Nizhny Novgorod Kremlin

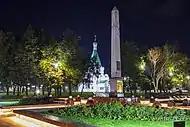

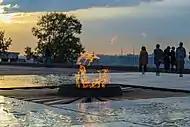
Eternal Flame

The Kremlin contained many churches, but the only survivor is the Michael the Archangel Cathedral (the 'Archangel Cathedral'), built no later than the middle of the 16th century and rebuilt in 1628-1631. It is the oldest surviving building in the Kremlin. The cathedral contains the tomb of Kuzma Minin.